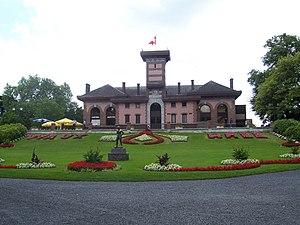
Waux-Hall, Mons, Belgique This is a photo of a monument in Wallonia, number: 53053-CLT-0085-01
Cet article recense le patrimoine immobilier protégé à Bruxelles-ville. Le patrimoine immobilier protégé fait partie du patrimoine culturel en Belgique.
Mons est une ville francophone de Belgique située en région wallonne. Ancienne capitale des comtes de Hainaut, chef-lieu de la province de Hainaut, ville principale de l’arrondissement de Mons, elle est le siège d’une des cinq cours d’appel du pays. La population montoise est de 95 334 habitants en 2018 et son agglomération contient 258 490 habitants.